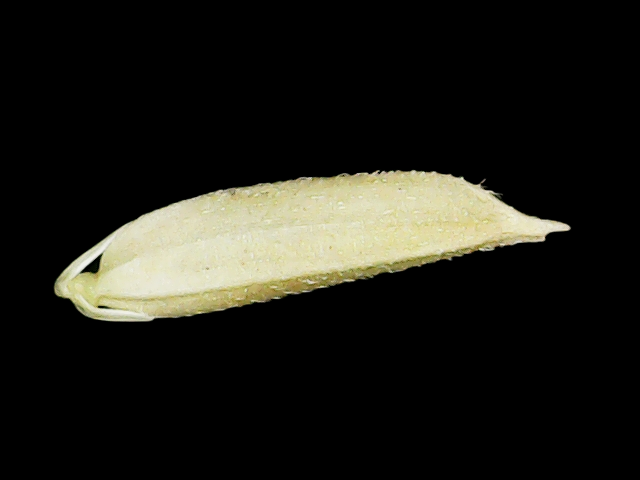
Rice variety: Binadhan25